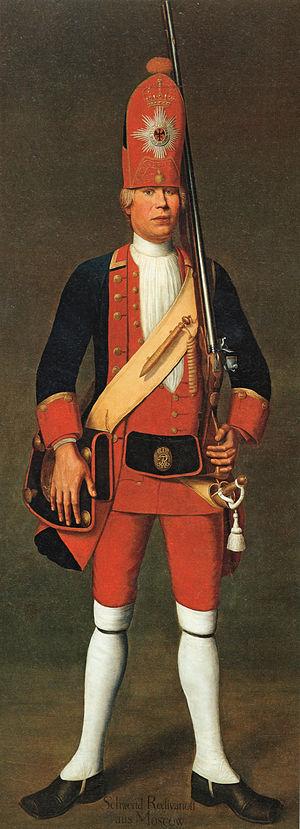
Le sixième régiment d'infanterie prussien a été fondé en 1675 et a existé jusqu'en 1806, année où il a été dissous à la suite de la défaite de la Prusse dans la guerre contre la France de Napoléon.